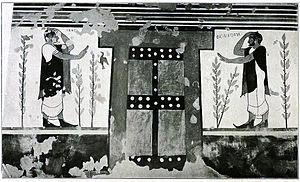
La tombe des Augures est une des tombes étrusques peintes de la nécropole de Monterozzi, proche de la ville de Tarquinia.